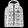
Label: Coat